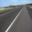
Label: road